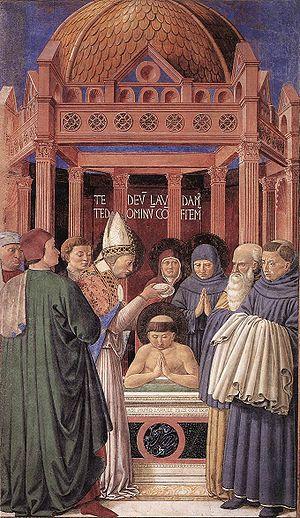
Augustin d'Hippone ou Saint Augustin, né le 13 novembre 354 à Thagaste, un municipe de la province d'Afrique, et mort le 28 août 430 à Hippone, est un philosophe et théologien chrétien romain de la classe aisée. Avec Ambroise de Milan, Jérôme de Stridon et Grégoire le Grand, il est l'un des quatre Pères de l'Église occidentale et l’un des trente-six docteurs de l’Église.